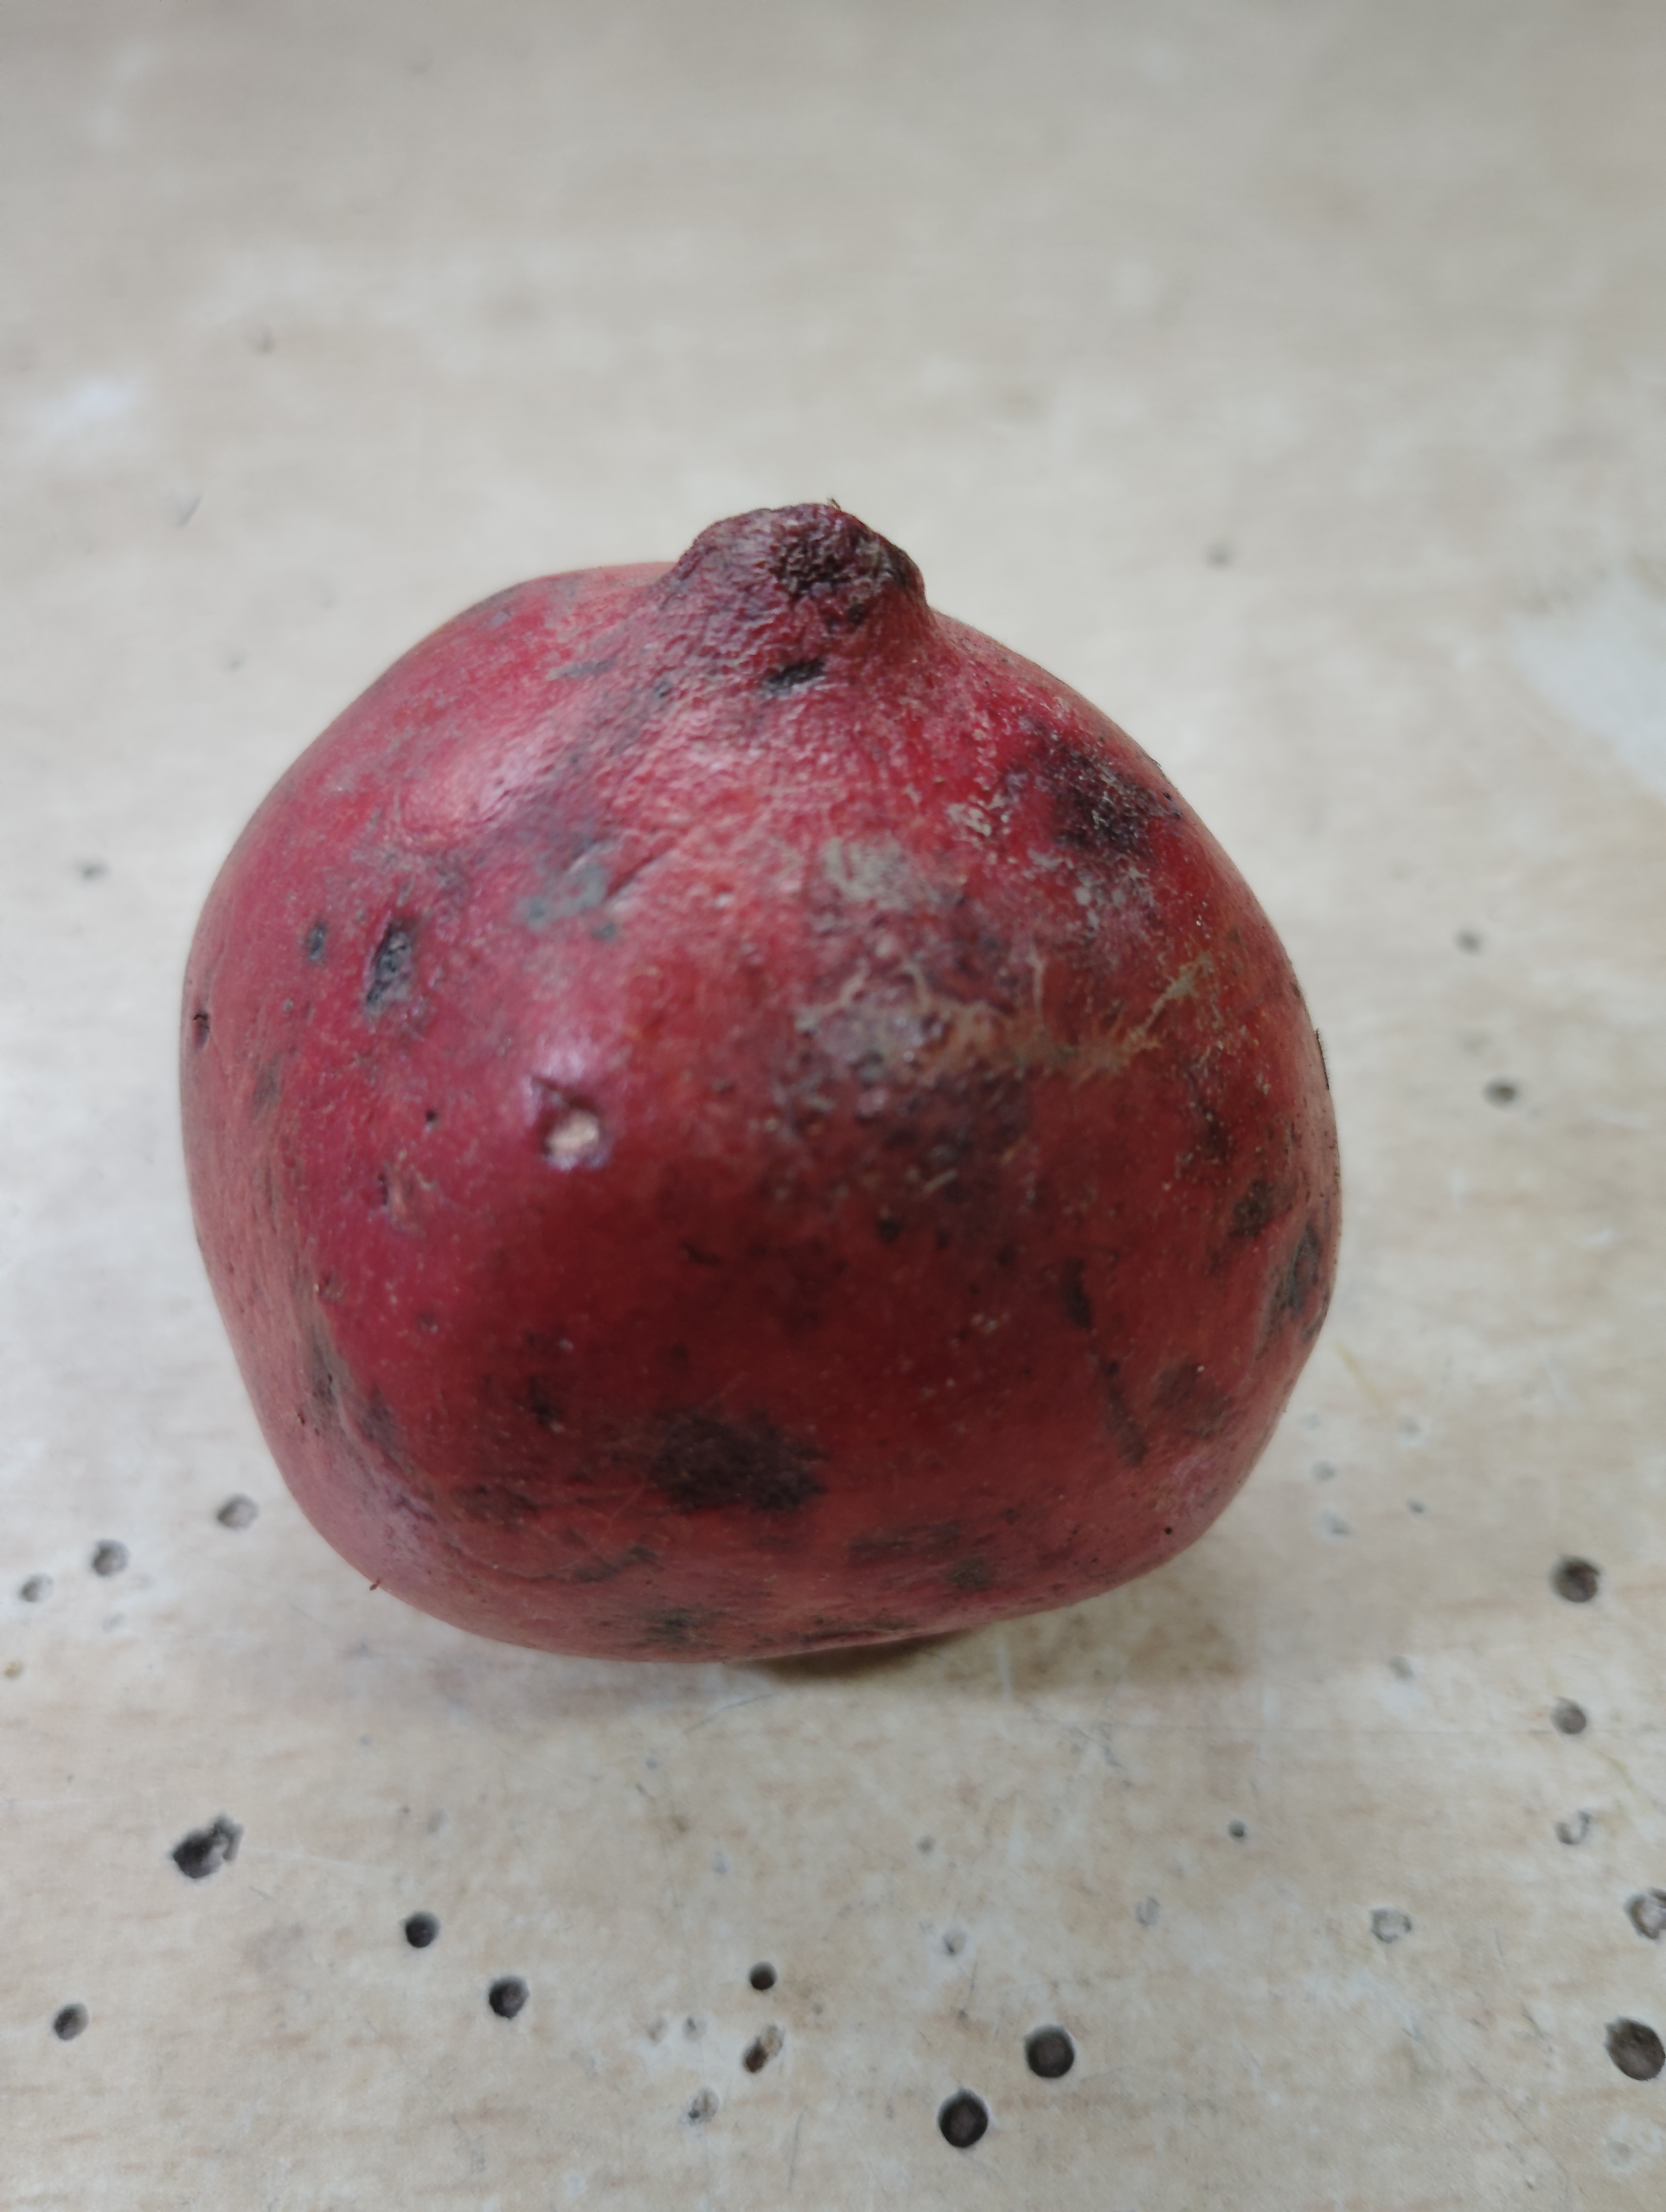
Label: No Defect